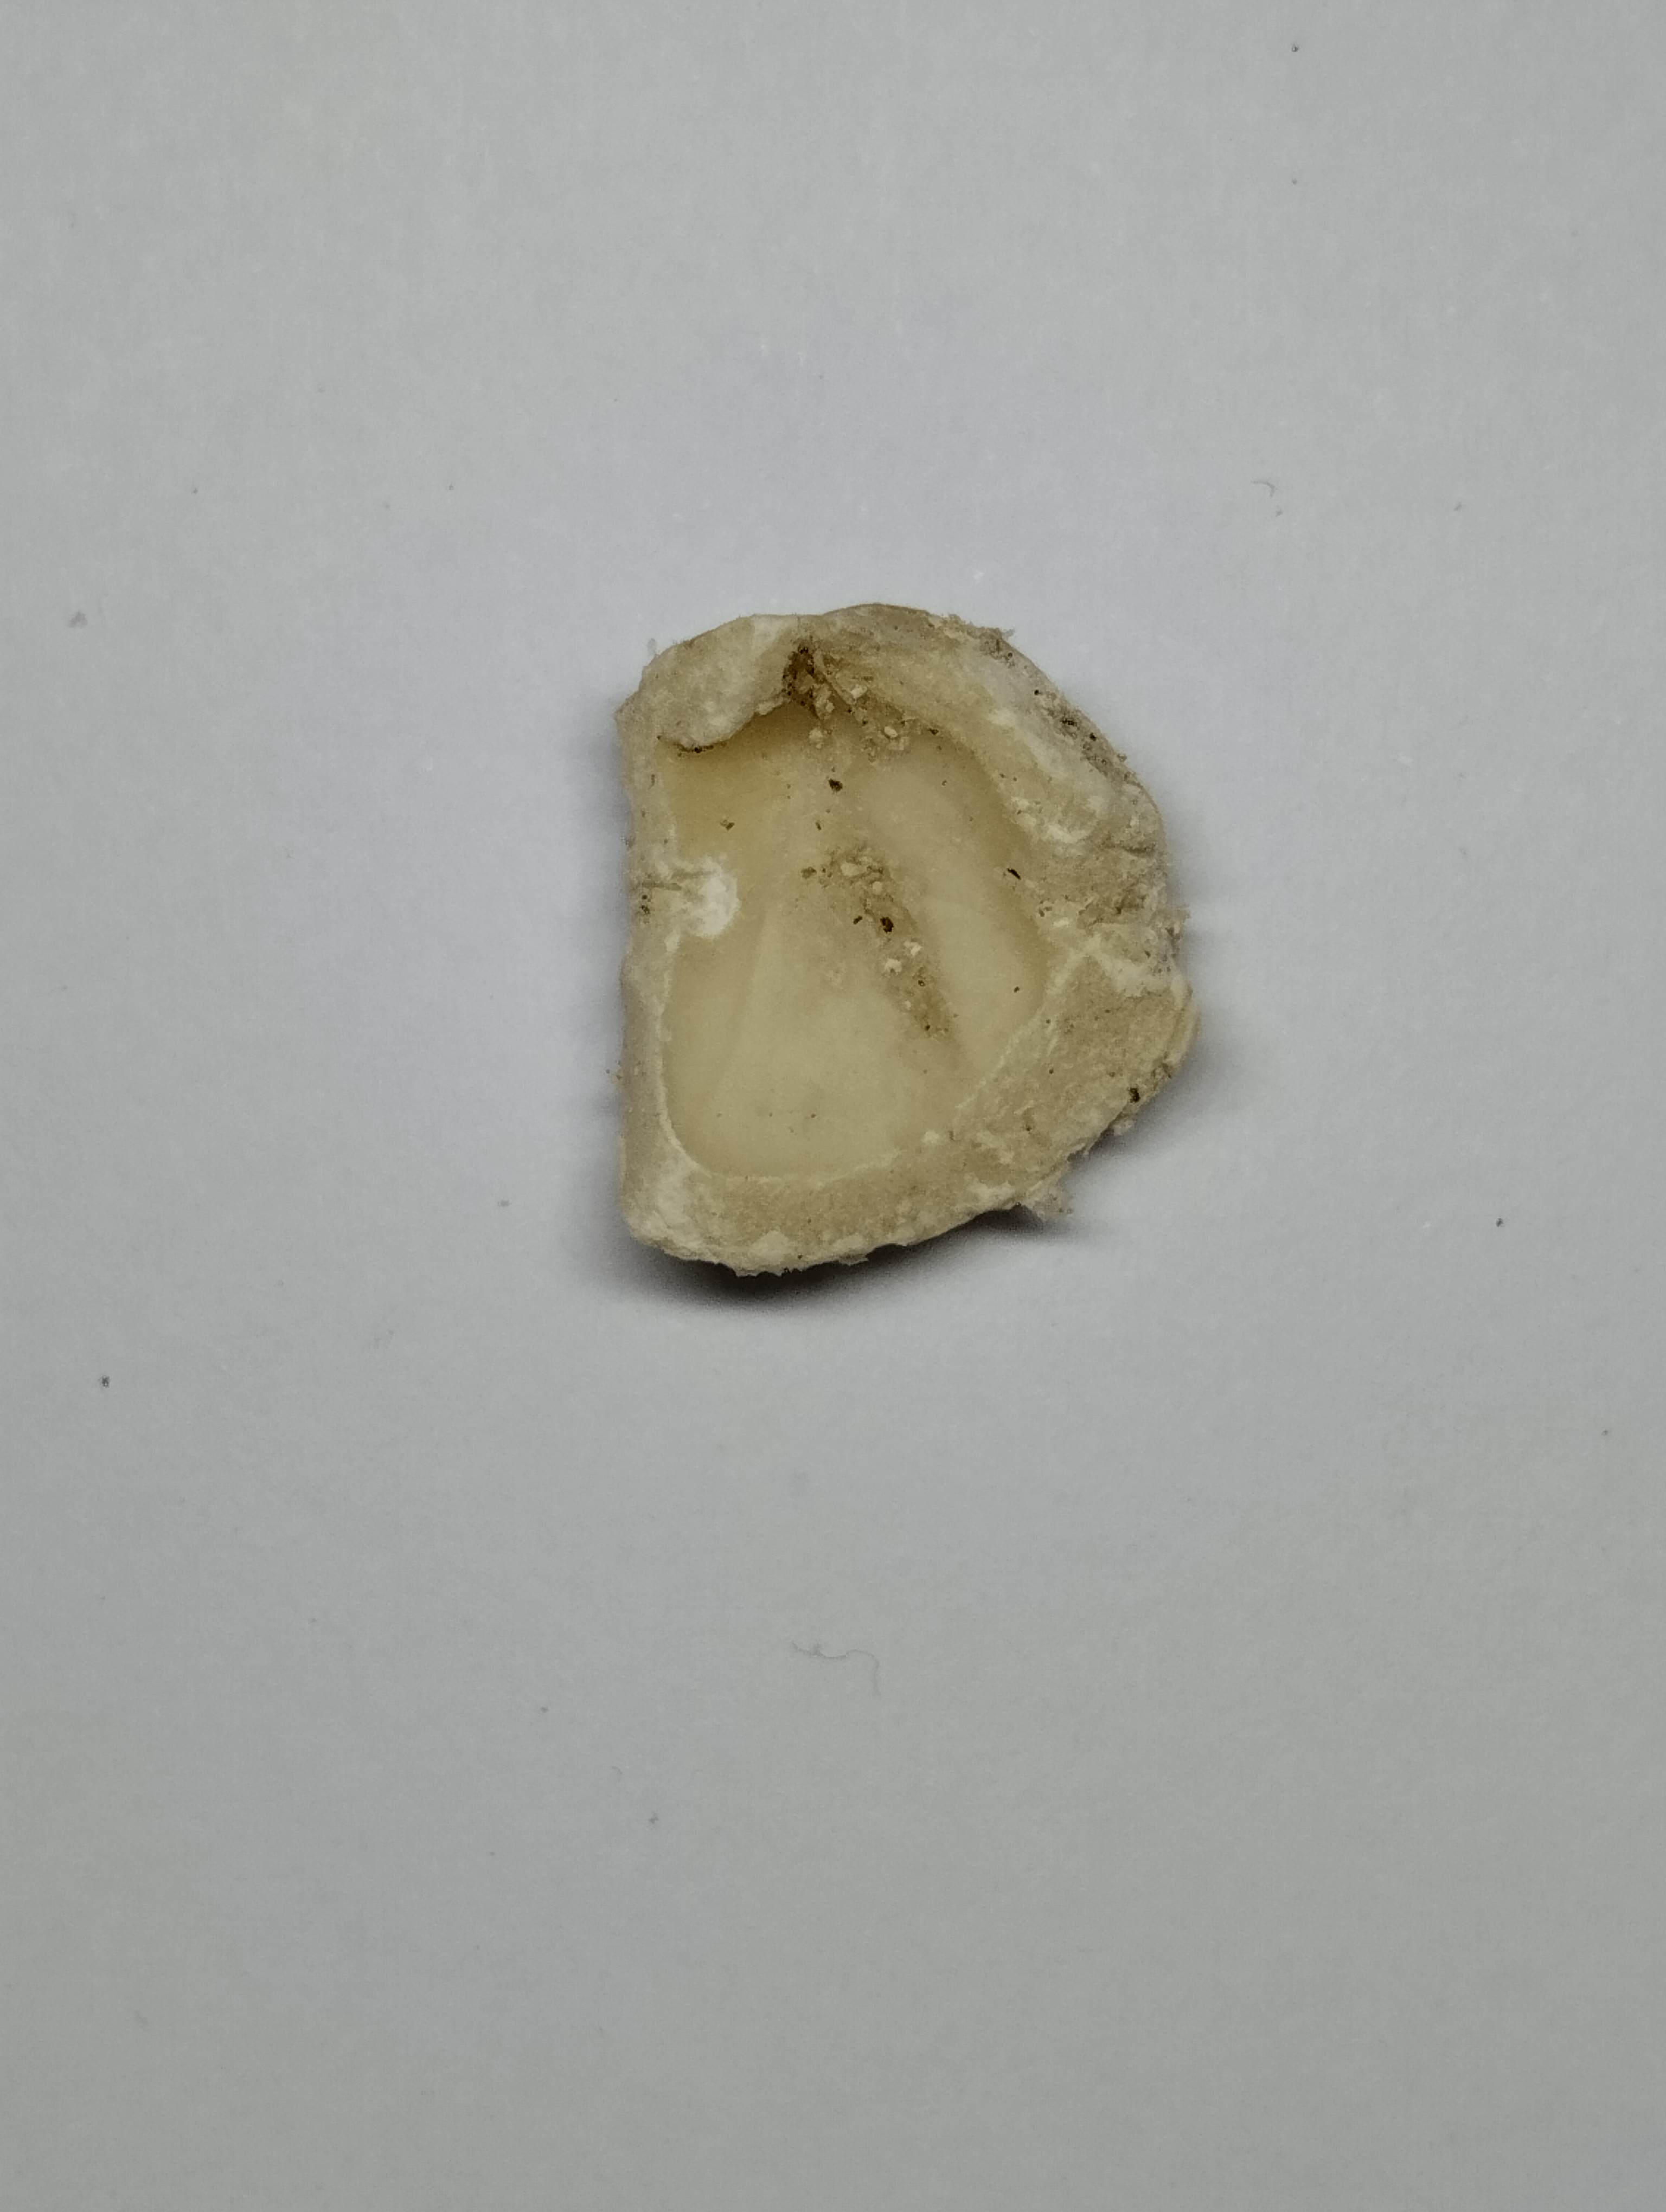
Label: rusak (damaged seed)